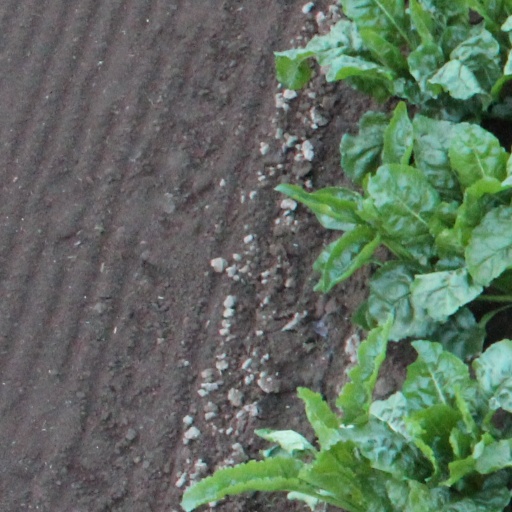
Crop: sugar beet